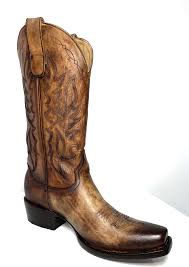
Waste category: shoes